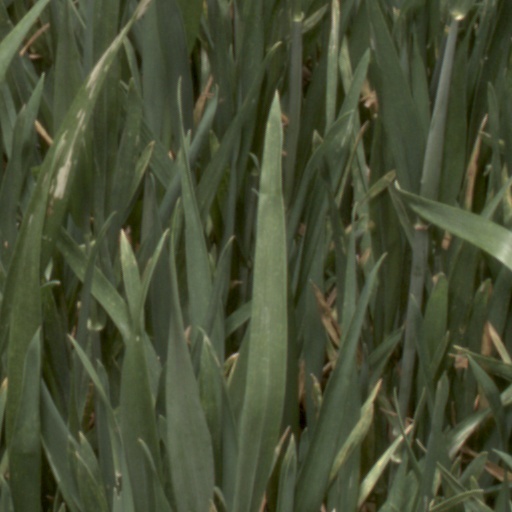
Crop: wheat